Royal Liverpool University Hospital

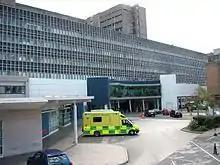
Main Entrance and Emergency Department at the former Royal Liverpool University Hospital (completed in 1978)

The former hospital, originally known simply as the Royal Liverpool Hospital, was designed to replace three other city centre acute hospitals that existed at the time – the Liverpool Royal Infirmary on Pembroke Place, the David Lewis Northern Hospital on Great Howard Street, and the Royal Southern Hospital on Caryl Street. It had been agreed to amalgamate the separate facilities on a site in close proximity to the University of Liverpool for the purposes of medical education and research. The site on which the current hospital now stands (on Prescot Street) was identified as part of the post-war regeneration of Liverpool. However, building on the main hospital did not commence until 1963. The first phase of the hospital was designed by Holford Associates and built by Alfred McAlpine between 1963 and 1969. The construction was plagued from the outset by problems of cost, time and quality, together with difficulties over fire certification due to changes in health and safety law whilst building work was ongoing. The second phase was completed and the hospital eventually opened in 1978.